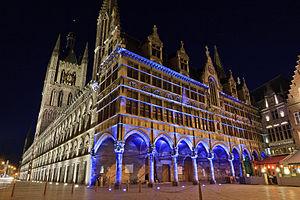
Les aspects sociologiques et culturels de l'autisme entrent en jeu dans la reconnaissance des troubles du spectre de l'autisme, dans l'approche des services de soutien et traitements potentiels, et dans la façon dont les personnes autistes perçoivent leur environnement. La communauté autiste est divisée principalement en deux camps, le mouvement pour les droits des personnes autistes qui demande l'acceptation pleine des personnes avec leur handicap, et le mouvement en faveur du soin de l'autisme, qui soutient la recherche d'un traitement curatif et d'un dépistage prénatal.
Les Halles aux draps d'Ypres sont un des plus grands bâtiments civils de style gothique en Europe, qui domine la Grand-Place d'Ypres, dans la province de Flandre occidentale en Belgique. Le bâtiment d'origine fut construit entre 1200 et 1304. Il a été reconstruit à l'identique entre 1933 et 1967 après avoir été détruit durant la Première Guerre mondiale.